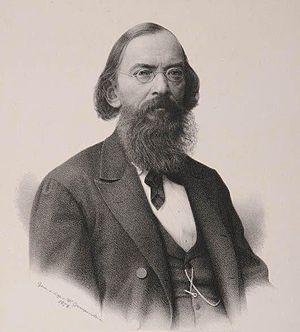
Gustav Karsten était un physicien allemand, né le 24 novembre 1820 à Berlin et mort le 16 mars 1900 à Kiel.